Lorenzo Carter (settler)

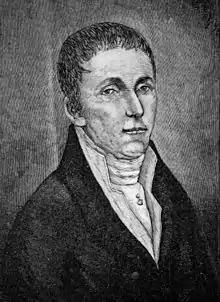
Major Lorenzo Carter

Major Lorenzo Carter was the first permanent settler in Cleveland, Ohio, United States.